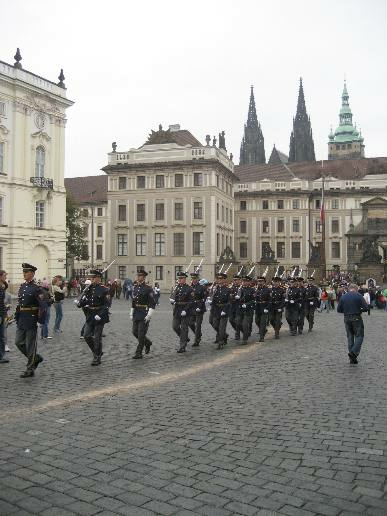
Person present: Yes